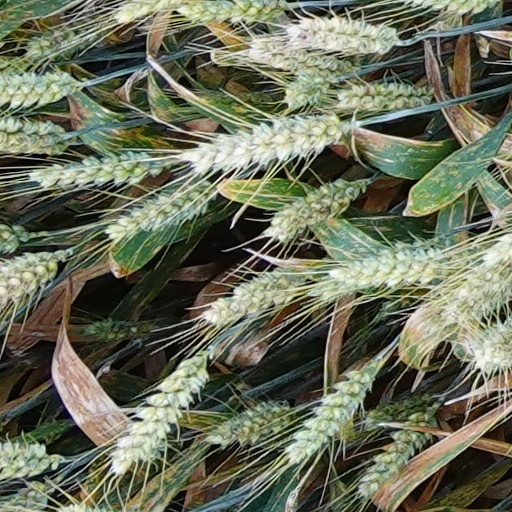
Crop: wheat